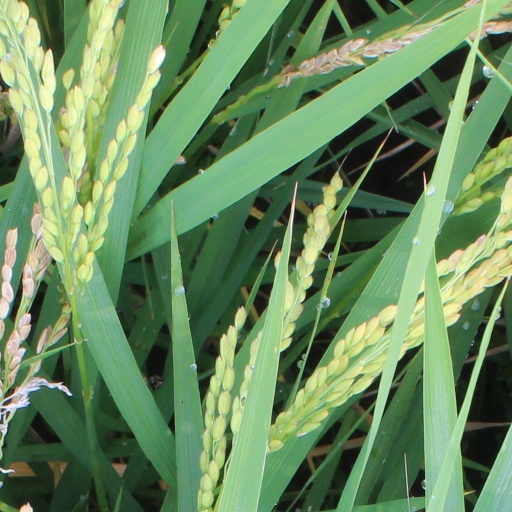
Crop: rice